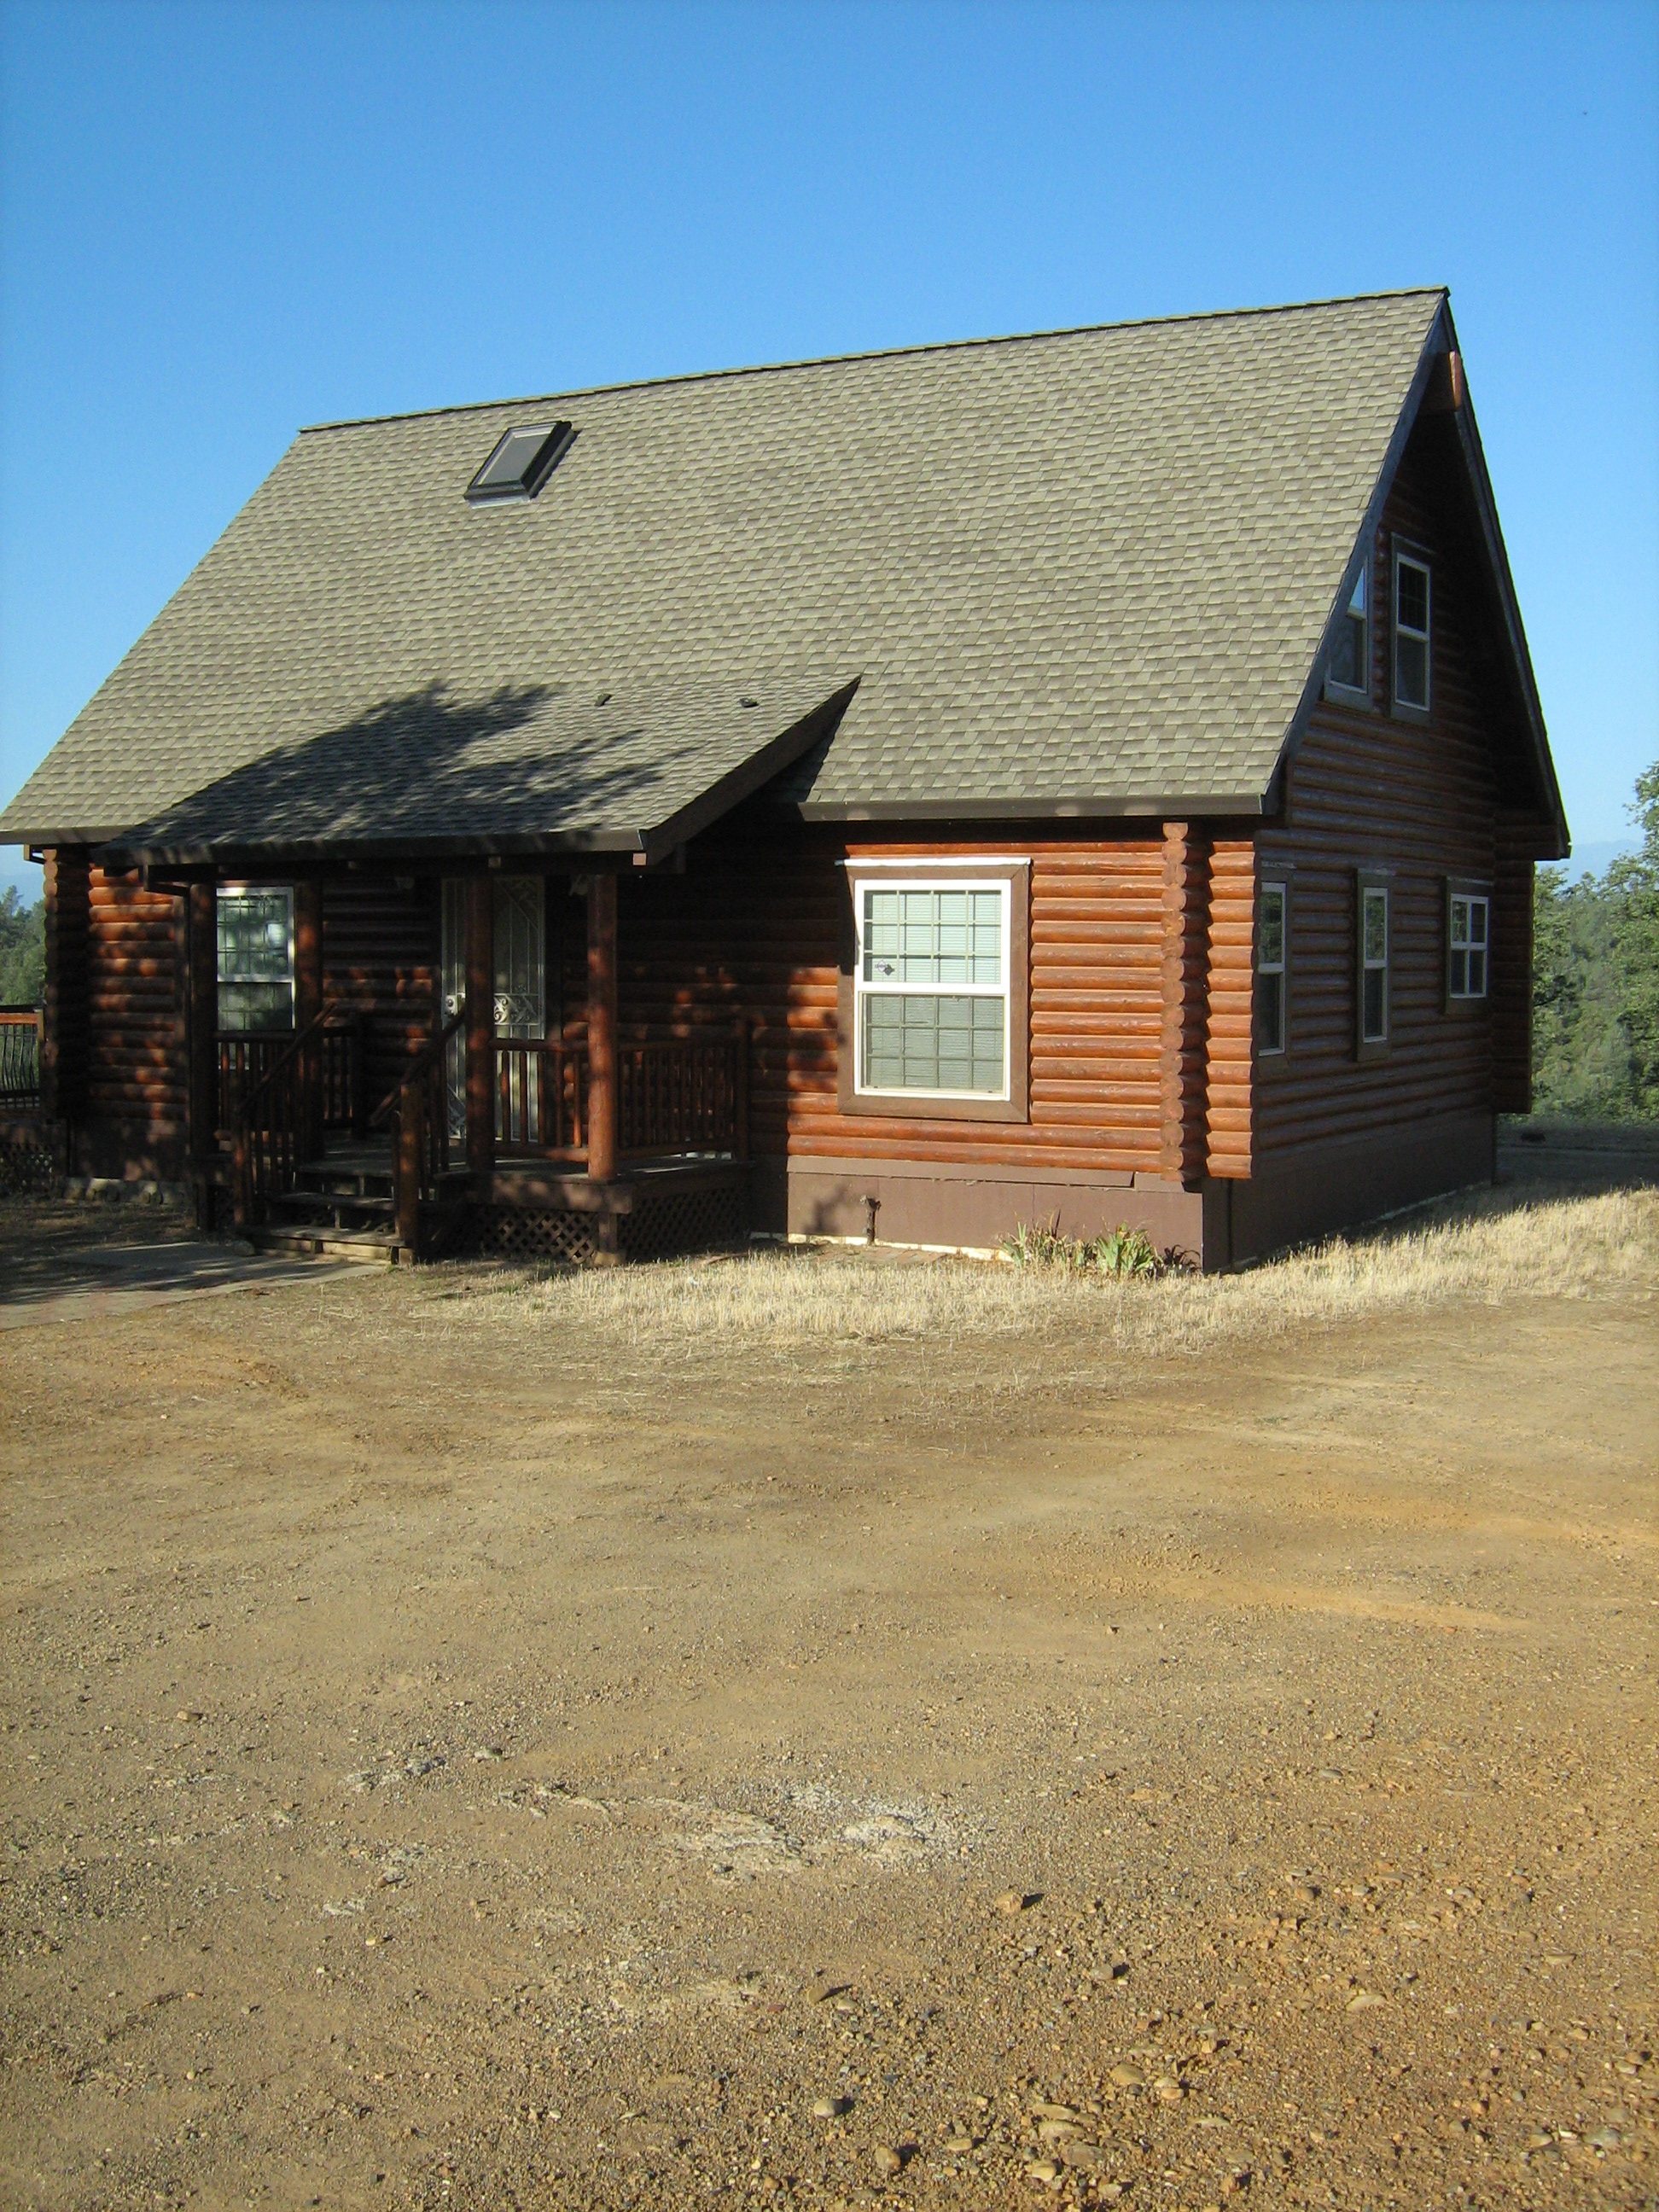
landscape, nature, outdoor, architecture, sky, wood, farm, house, window, view, building, barn, home, country, rustic, summer, vacation, travel, hut, recreation, village, shack, rural, log, relax, cabin, cottage, brown, property, blue, trip, lifestyle, outdoors, woods, camp, farmhouse, wooden, lodge, estate, log cabin, rural area, residential area